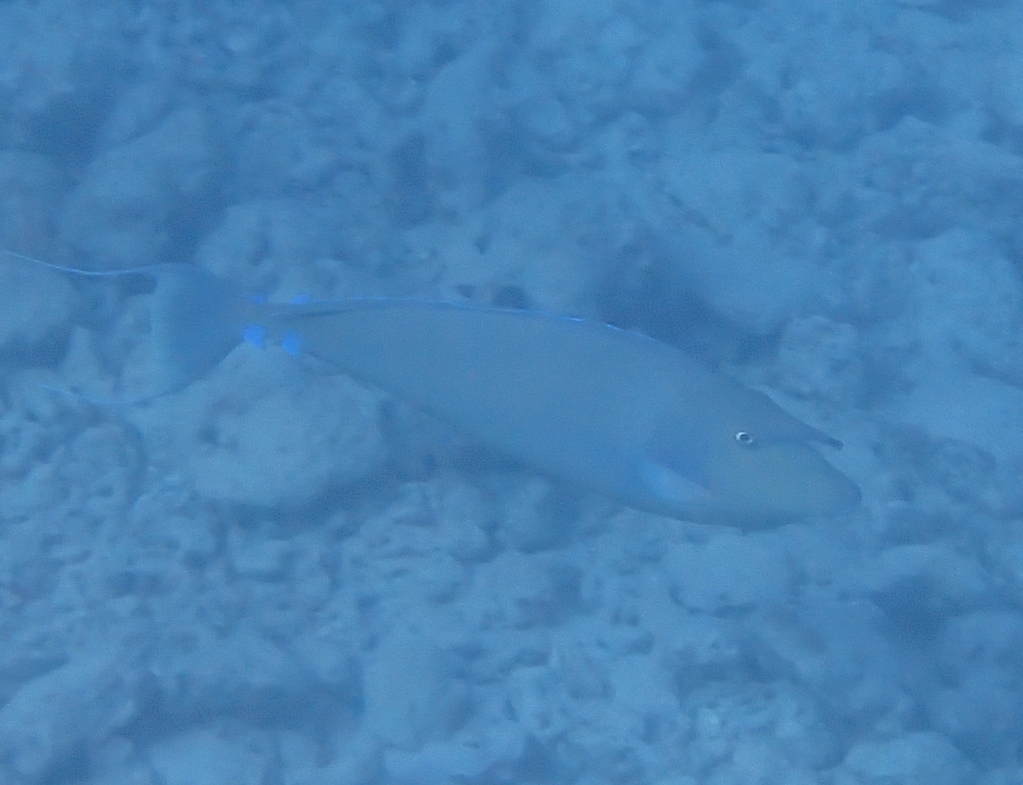
Naso unicornis (Bluespine Unicornfish)